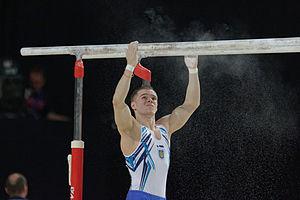
Championnats d'Europe de gymnastique artistique 2015.